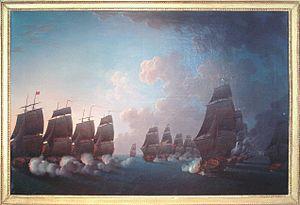
Auguste-Louis de Rossel, né le 22 juin 1736 à Dompierre-sur-Mer en Charente-Maritime et décédé à Paris le 27 février 1804, est un aristocrate, officier de marine et peintre français du XVIIIᵉ siècle. Il est connu pour sa série de tableaux sur la guerre d'Indépendance américaine.
La bataille de la Martinique, également appelé combat de la Dominique, est une bataille navale qui eut lieu le 17 avril 1780 pendant la guerre d'indépendance des États-Unis au large de la Martinique dans les Indes occidentales entre la Royal Navy britannique et la Marine royale française.
Luc Urbain du Bouexic, comte de Guichen, né à Fougères, le 21 juin 1712 et mort à Morlaix le 13 janvier 1790, est un officier de marine et gentilhomme français du XVIIIᵉ siècle. Entré dans la Marine royale à l'âge de 18 ans, il est promu enseigne de vaisseau en 1735 et se distingue en 1739 à l'attaque d'une frégate anglaise dans les Antilles. Chargé de mission d'escorte pendant la guerre de Succession d'Autriche, il effectue diverses missions dans l'océan Atlantique et en Manche, ce qui lui vaut d'être reçu chevalier de Saint-Louis le 1ᵉʳ avril 1748.
L'histoire de la marine française de 1715 à 1789 confirme que la Marine française est désormais une force permanente après le difficile enracinement du XVIIᵉ siècle. Réduite à peu de chose en 1715, la Marine royale se reconstruit lentement dans les années 1720-1740 et se montre même très innovante pour tenter de compenser la supériorité de la Royal Navy issue des dernières guerres louis-quatorziennes. Louis XV, qui reprend la politique de paix avec l’Angleterre héritée de la période de la Régence, n’accorde pas à sa flotte la totalité des crédits que lui demandent régulièrement ses ministres ce qui fait plafonner le nombre de vaisseaux, maintient un déficit en frégates et limite souvent à peu de chose l’entraînement à la mer.